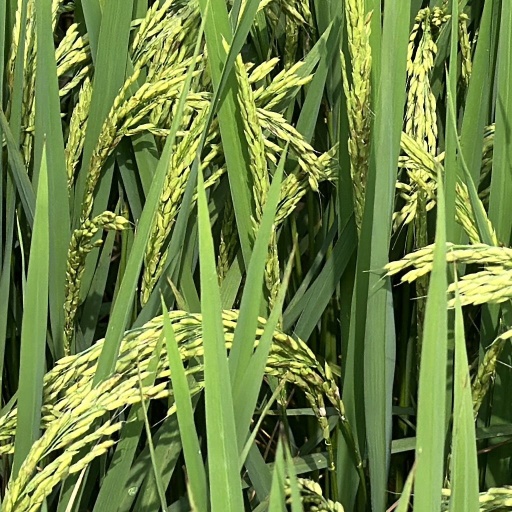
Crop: rice